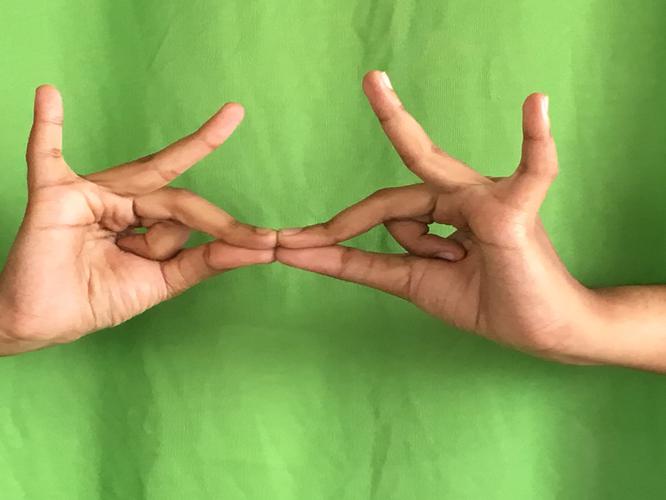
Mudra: Sakata
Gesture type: double_hand